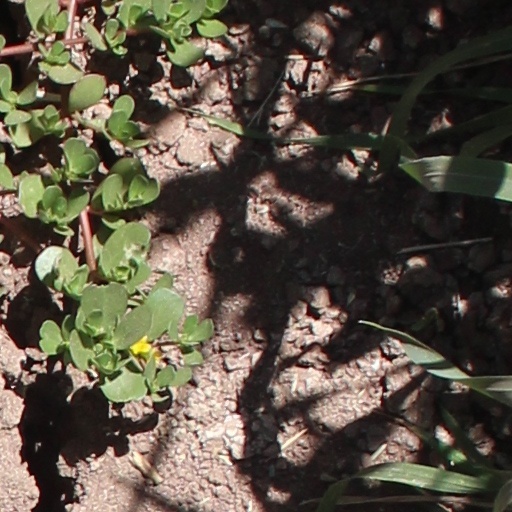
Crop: wheat